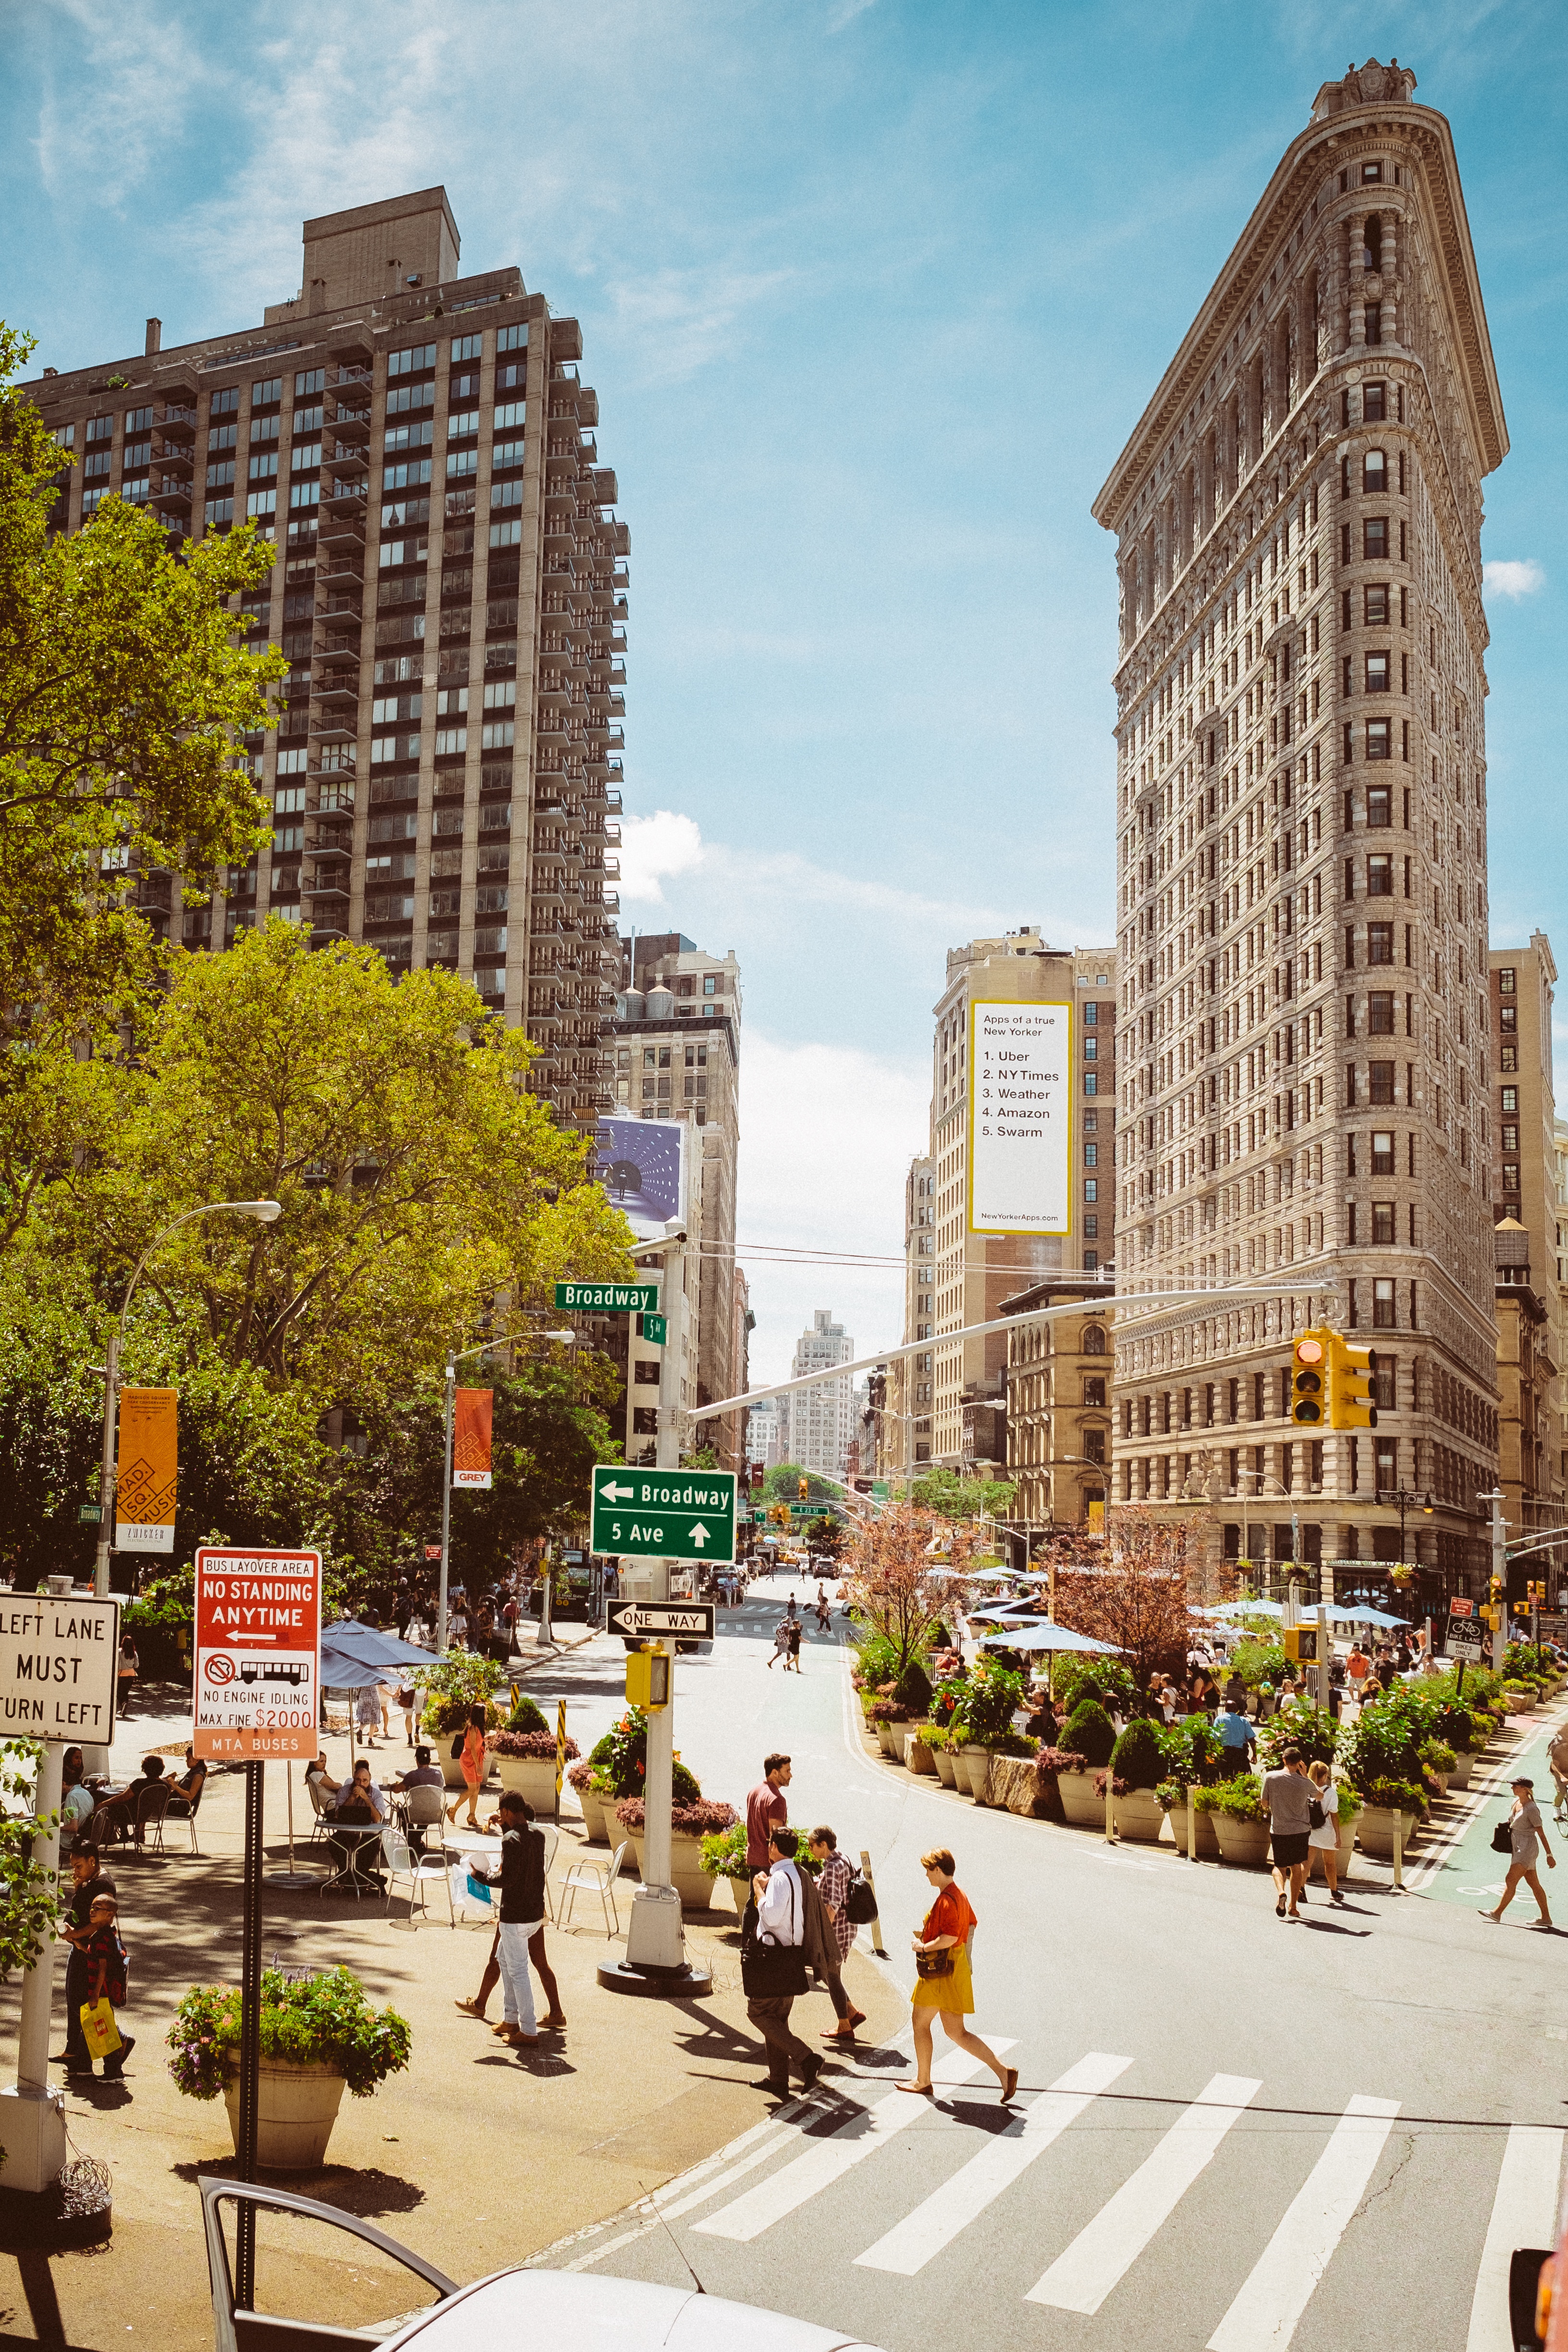
tree, pedestrian, architecture, road, skyline, street, town, city, skyscraper, walkway, cityscape, downtown, vacation, tower, plaza, landmark, tourism, tower block, infrastructure, town square, metropolis, neighbourhood, urban area, human settlement, metropolitan area